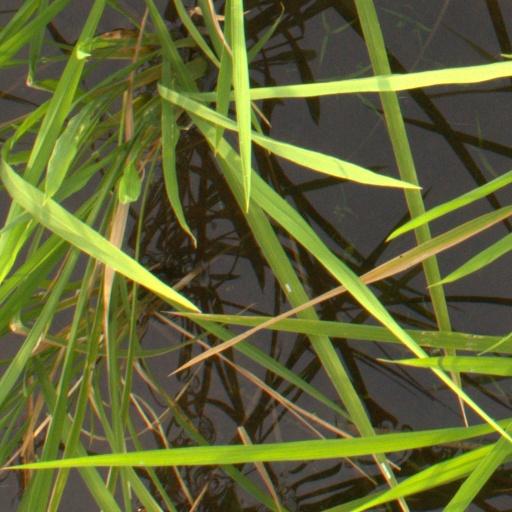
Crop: rice